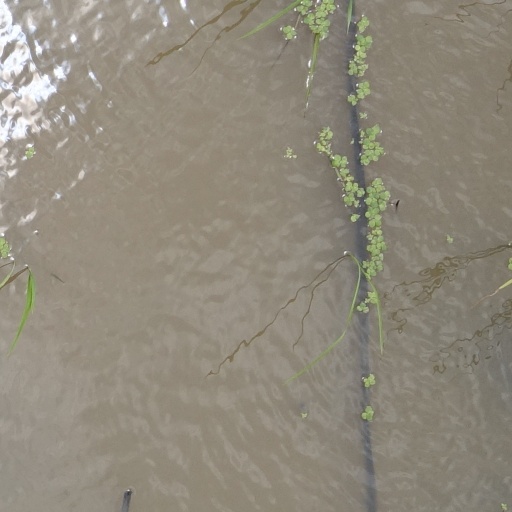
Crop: rice